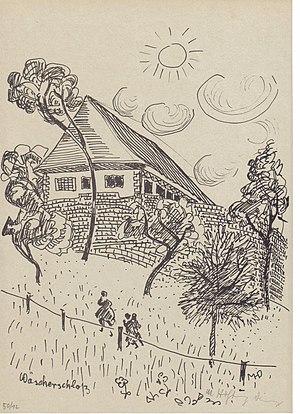
Le Wäscherburg est un château fort se trouvant sur le territoire de la commune de Wäschenbeuren, au lieu-dit de Wäscherhof, dans l'arrondissement de Göppingen. Sa construction se situe entre 1220 et 1250. Le château se dresse à 436 m et domine la vallée de Beutental, offrant une vue directe sur la colline de Hohenstaufen.